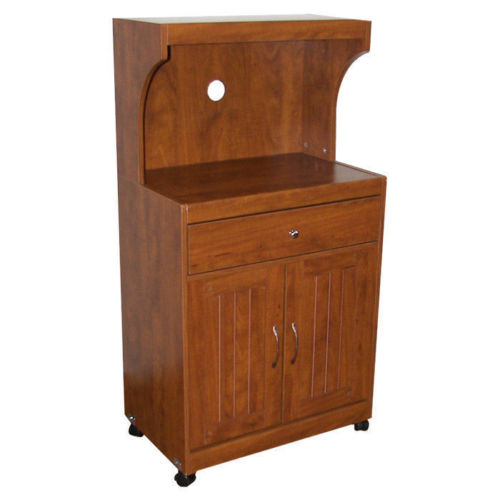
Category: cabinet